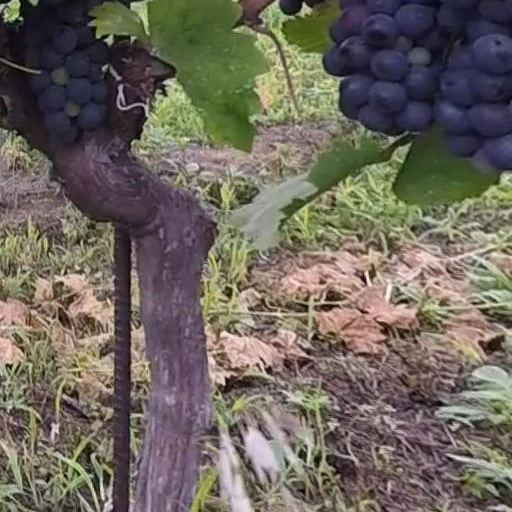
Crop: grape